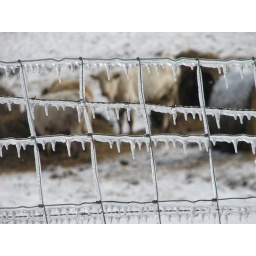
icy fence with cows in the background